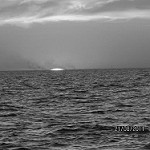
Label: B & W